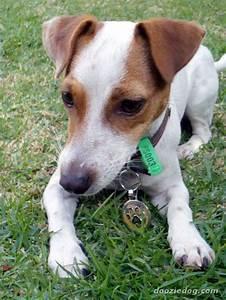
dog